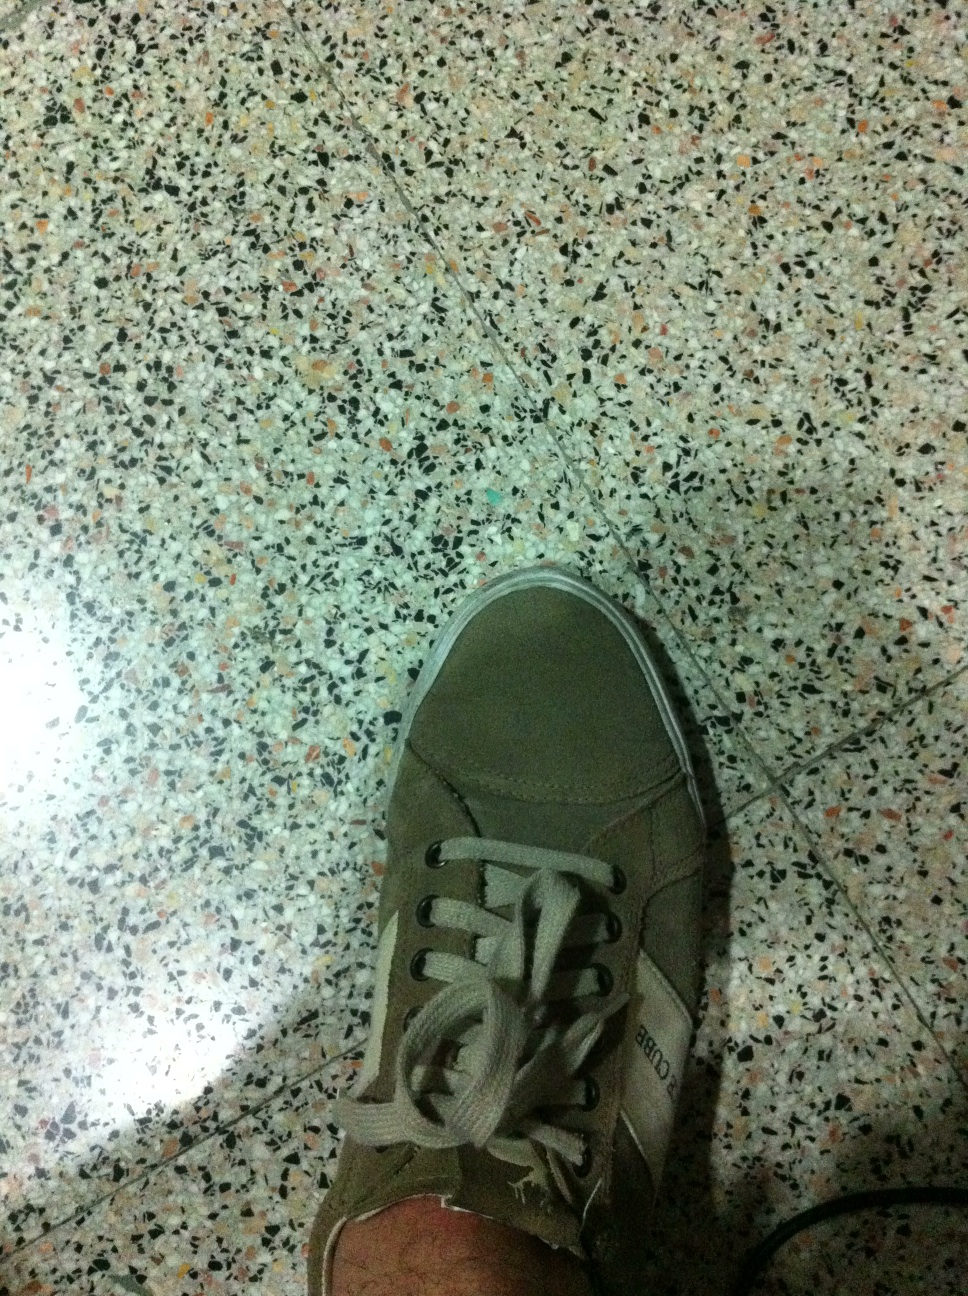Question: What brand is it?
Answer: unanswerable